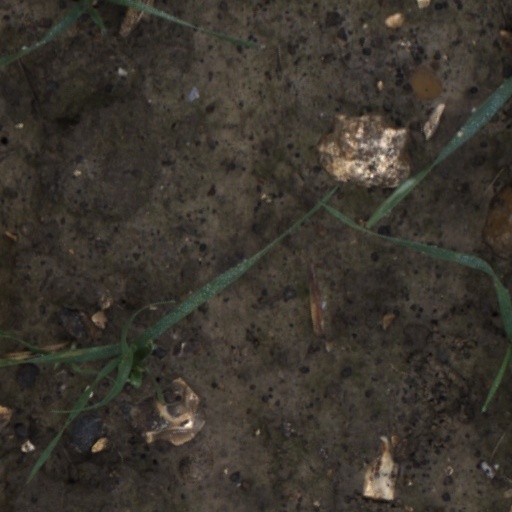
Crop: wheat